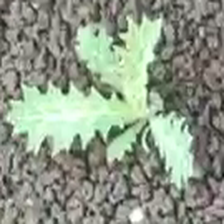
Weed species: Bilayat_(Mexicana_Argemone)